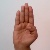
The image shows a hand gesture representing the letter 'B' in Indian Sign Language.